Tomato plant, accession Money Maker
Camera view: vertical (180 deg); turntable rotation: 300 degrees
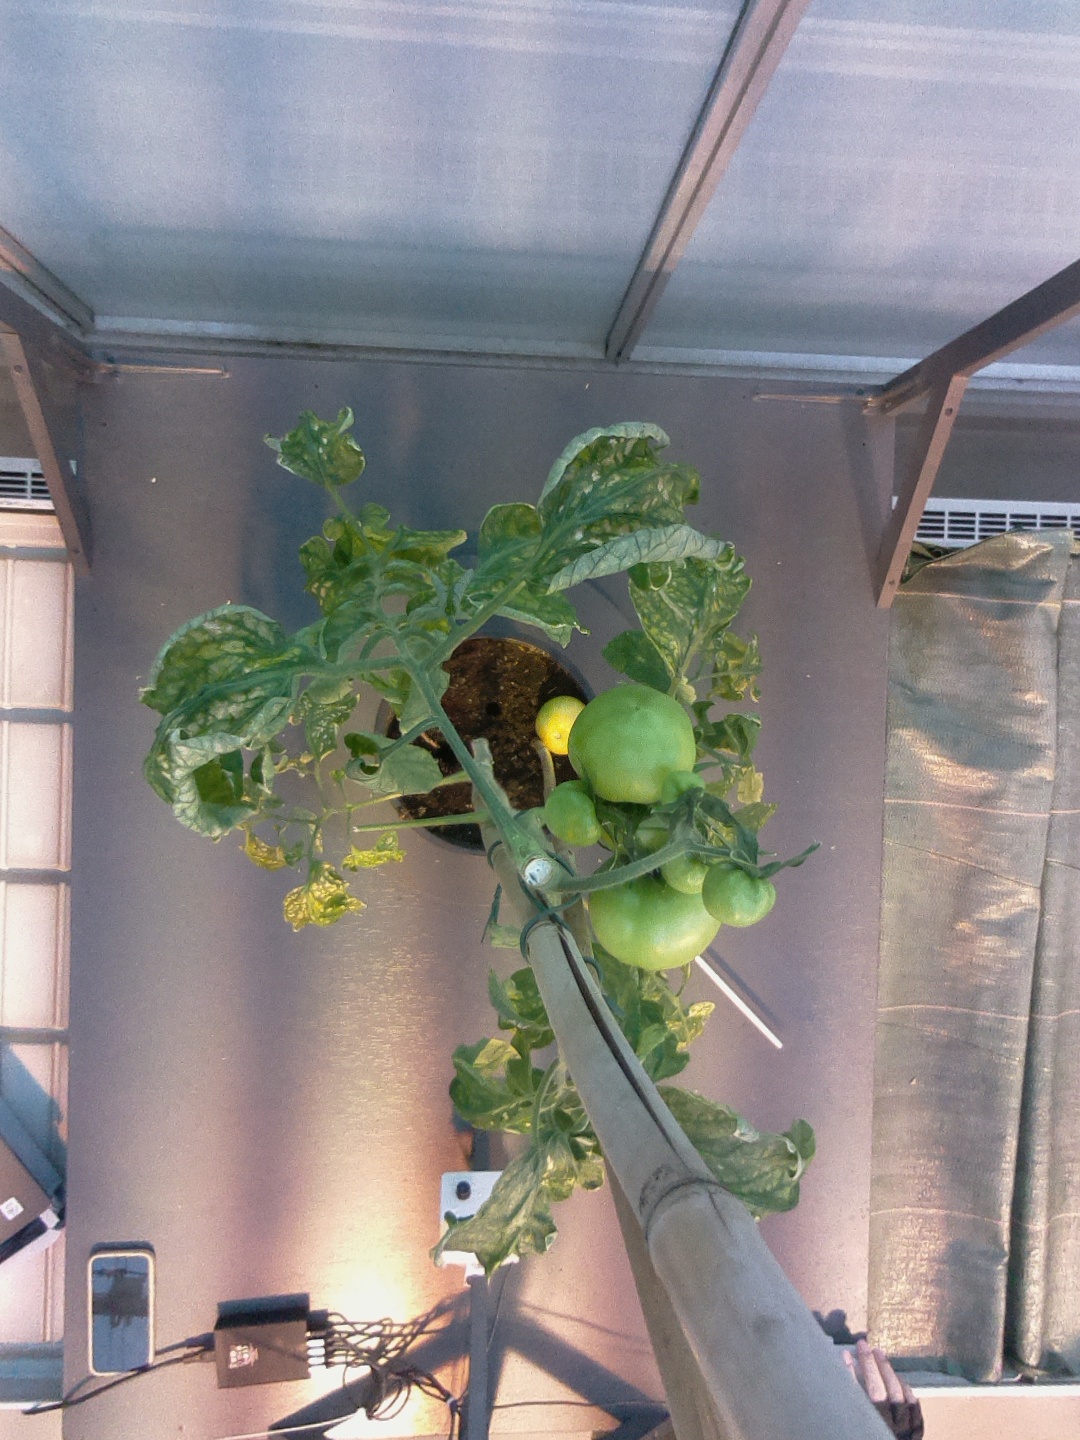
BBCH growth stage 78: 80% -90% of final fruit size